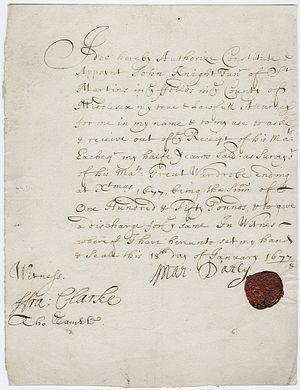
La maîtrise d'ouvrage, aussi dénommée maître d'ouvrage est la personne pour qui est réalisé le projet. Elle est l'entité porteuse d'un besoin, définissant l'objectif d'un projet, son calendrier et le budget consacré à ce projet. Le résultat attendu du projet est la réalisation d'un produit, appelé ouvrage.